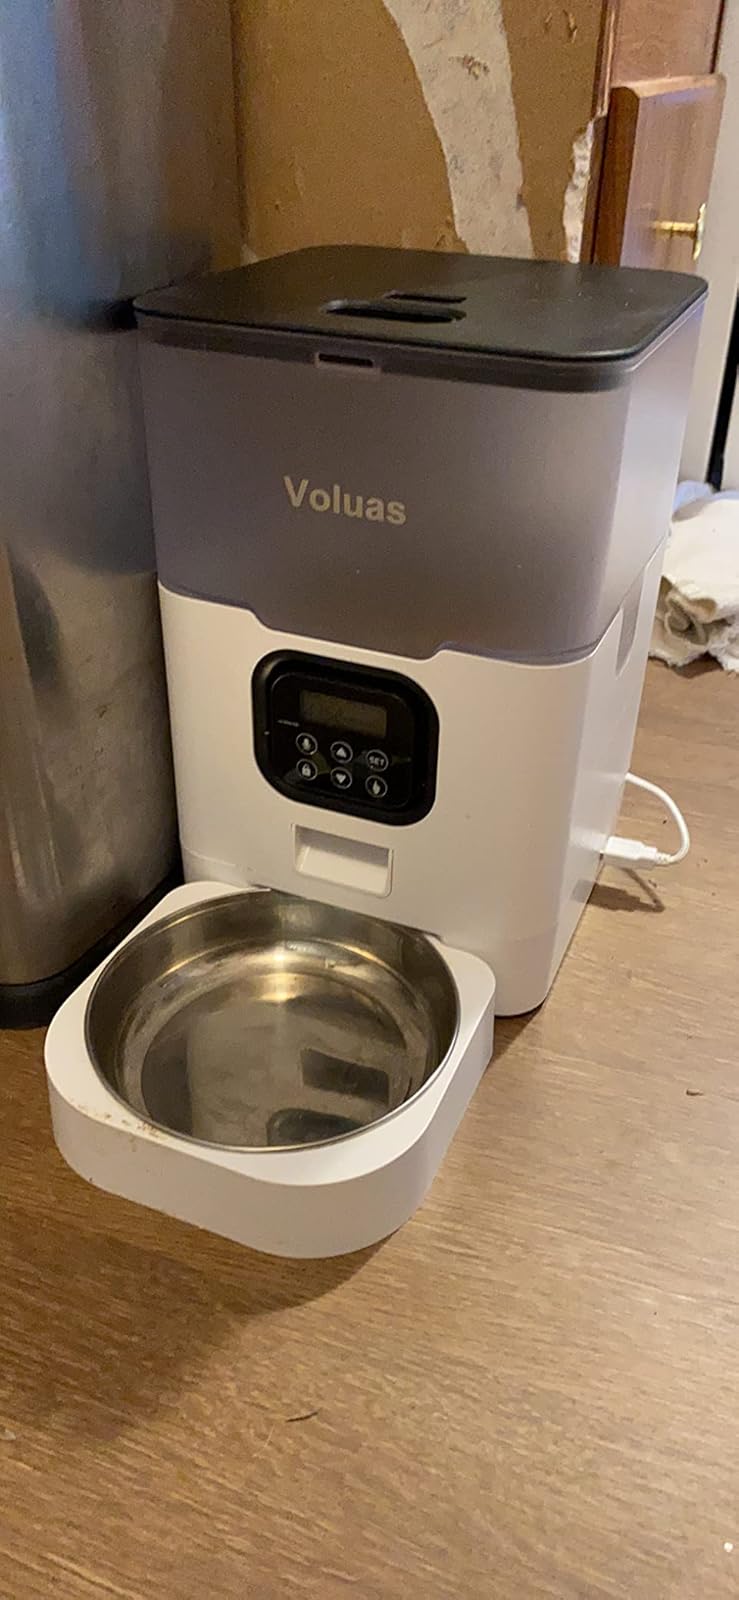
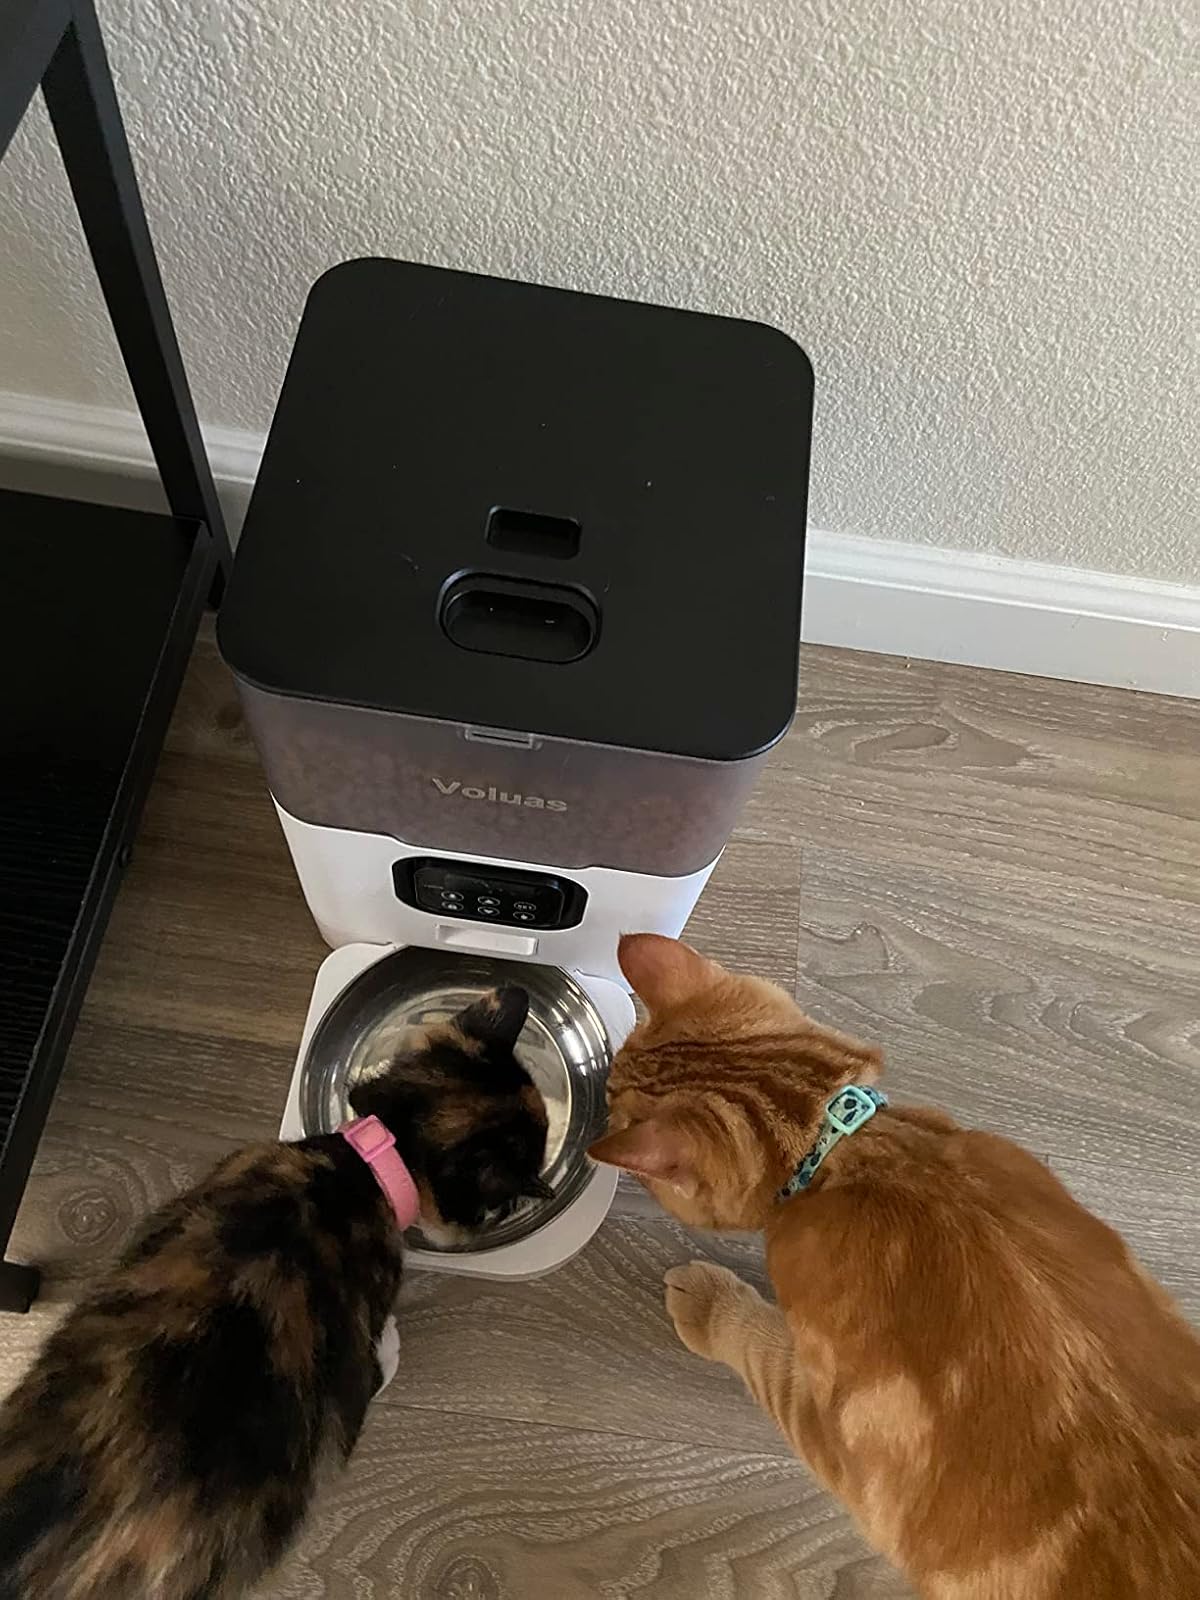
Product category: items_feeder
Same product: yes